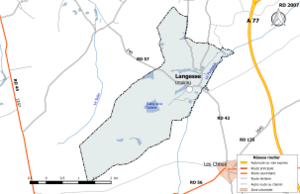
Carte du réseau routier de la commune de fr:Langesse.
Langesse est une commune française, située dans le département du Loiret en région Centre-Val de Loire.